Brades

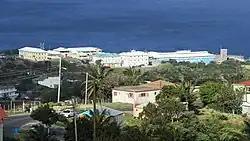
Temporary administration in Brades, 2019

Brades (also Brades Estate) is a town and the "de facto" capital of Montserrat since 1998 with an approximate population of 1,000.